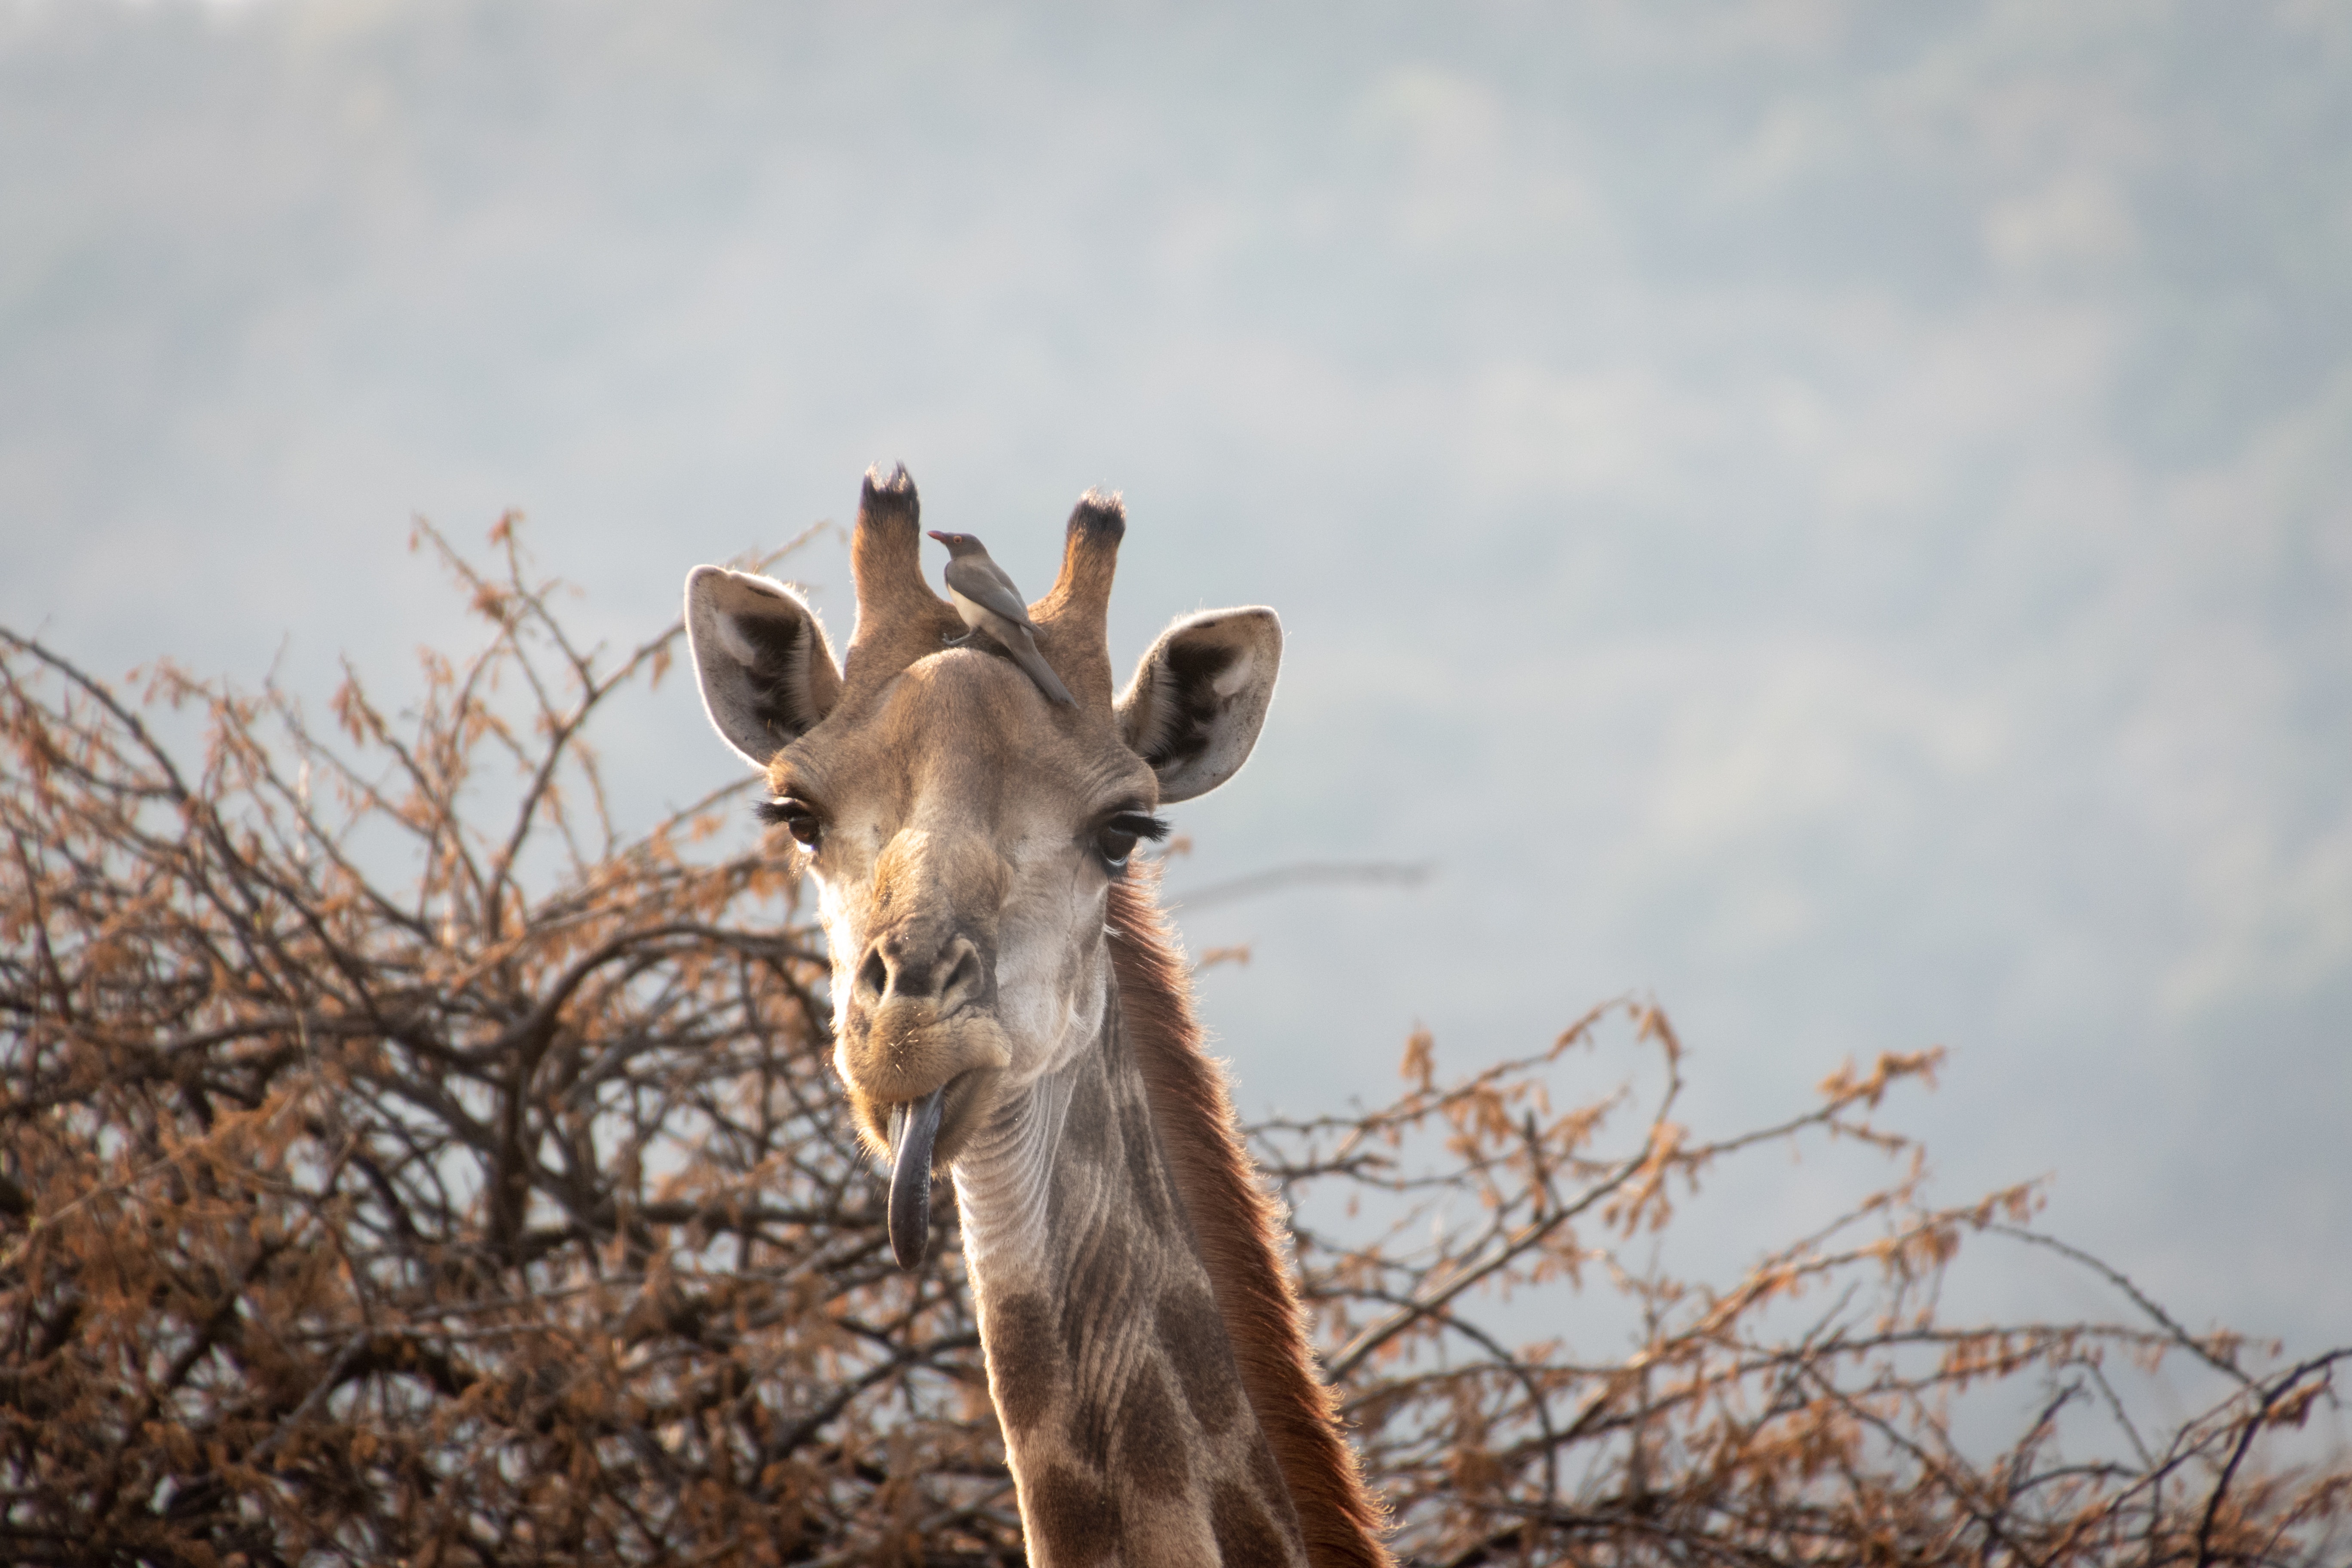
vertebrate, mammal, wildlife, giraffe, terrestrial animal, giraffidae, adaptation, safari, snout, savanna, plant, fawn